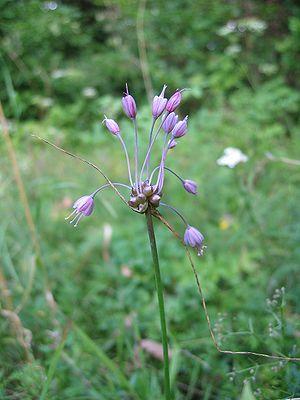
Cette liste de Tracheophyta de Bosnie-Herzégovine, ainsi que d’espèces introduites est un aperçu incomplet d’espèces de mousses, de fougères, de gymnospermes et d’angiospermes citées dans la littérature disponible en langues bosniaque, croate, serbe et serbo-croate. Cet aperçu n’inclue pas des espèces cultivées ni celles occasionnellement introduites.
L'ail caréné est une plante herbacée vivace appartenant au genre Allium et à la famille des Amaryllidacées. Il fleurit en été, formant des ombelles contenant assez peu de fleurs mais de nombreux bulbilles. Assez rare, il fait partie des espèces protégées dans divers départements français.